Penny Pullen

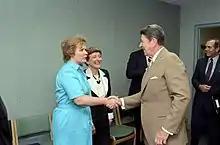
Pullen with President Reagan during the launch of the AIDS Commission at the National Institutes of Health on July 23, 1987

On July 23, 1987, Pullen was appointed by President Ronald Reagan to the President's Commission on the HIV Epidemic. Pullen would later be noted for her role in an Illinois law she sponsored which became the model for other states' criminalization-of-hiv-transmission laws.